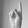
ASL letter: K